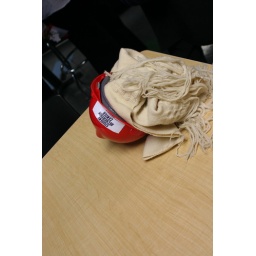
A hard hat lays on the table in the Games Room